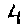
Label: 4